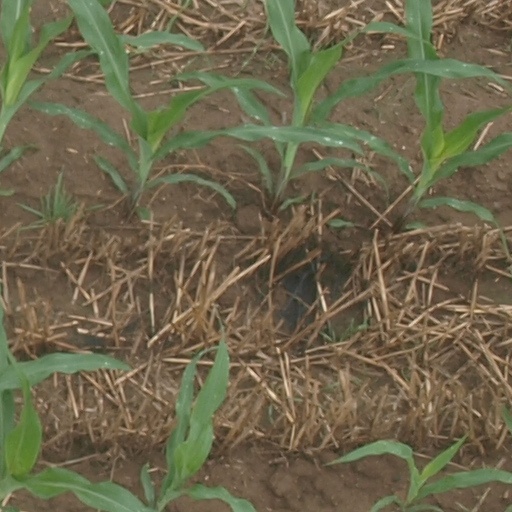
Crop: maize; corn